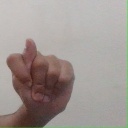
अक्षर: ट